Triple Crossing

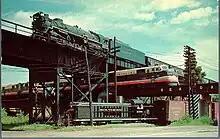
A photograph staged by the three railroads in 1950

The triple crossing has been a Richmond attraction for railfans for over 100 years, although the number of photographic angles decreased in the 1990s due to a new flood wall. The three railroads intersecting at Triple Crossing staged photos with trains on all three levels on several occasions.